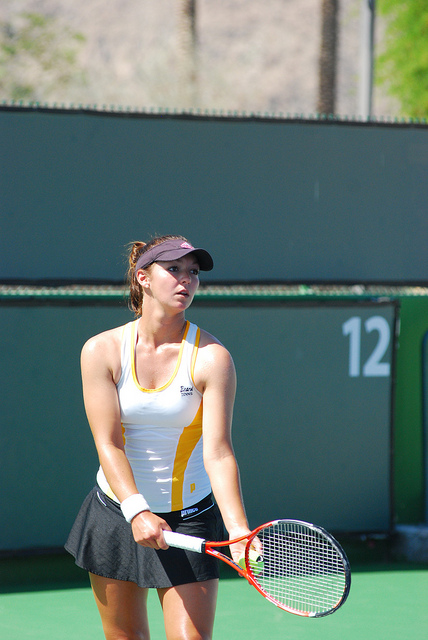
một nữ vận động viên tennis đang cầm vợt và quả bóng ở trên sân